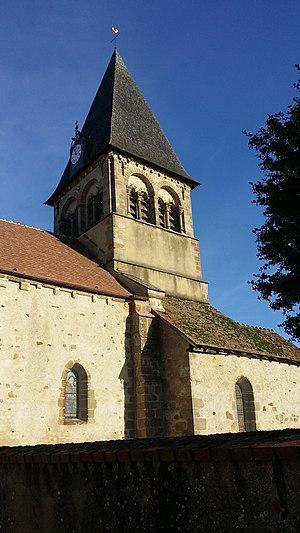
Theneuille est une commune française, située dans le département de l'Allier en région Auvergne-Rhône-Alpes.